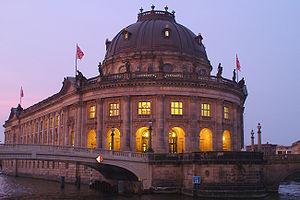
Berlin /bɛʁ.lɛ̃/ est la capitale et la plus grande ville d'Allemagne. Institutionnellement, c’est une ville-État nommée Land de Berlin.